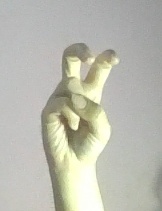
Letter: toot